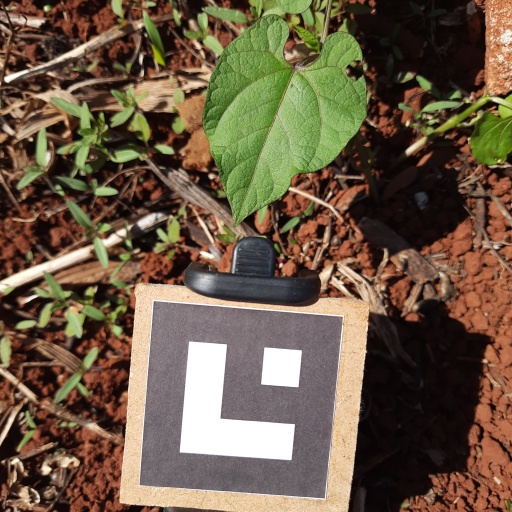
Observations: wavy surface, eating holes in the edge, under sunlight